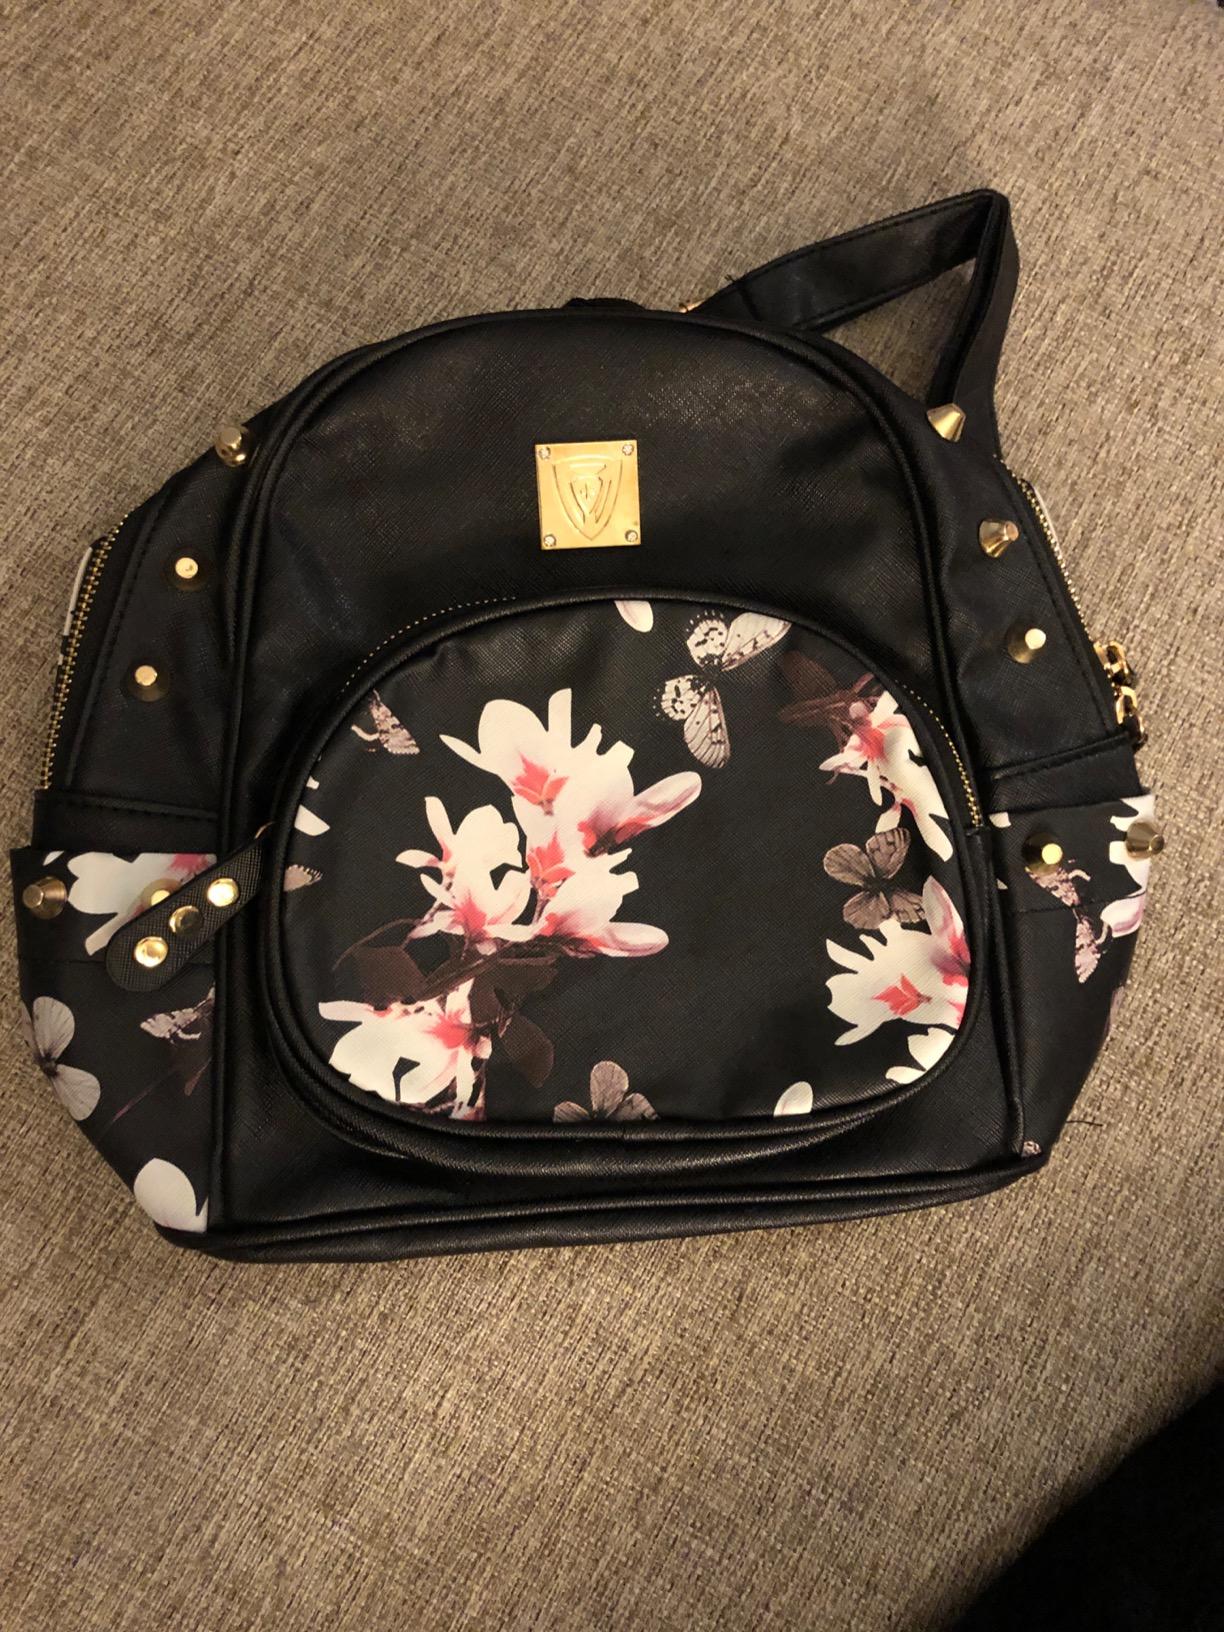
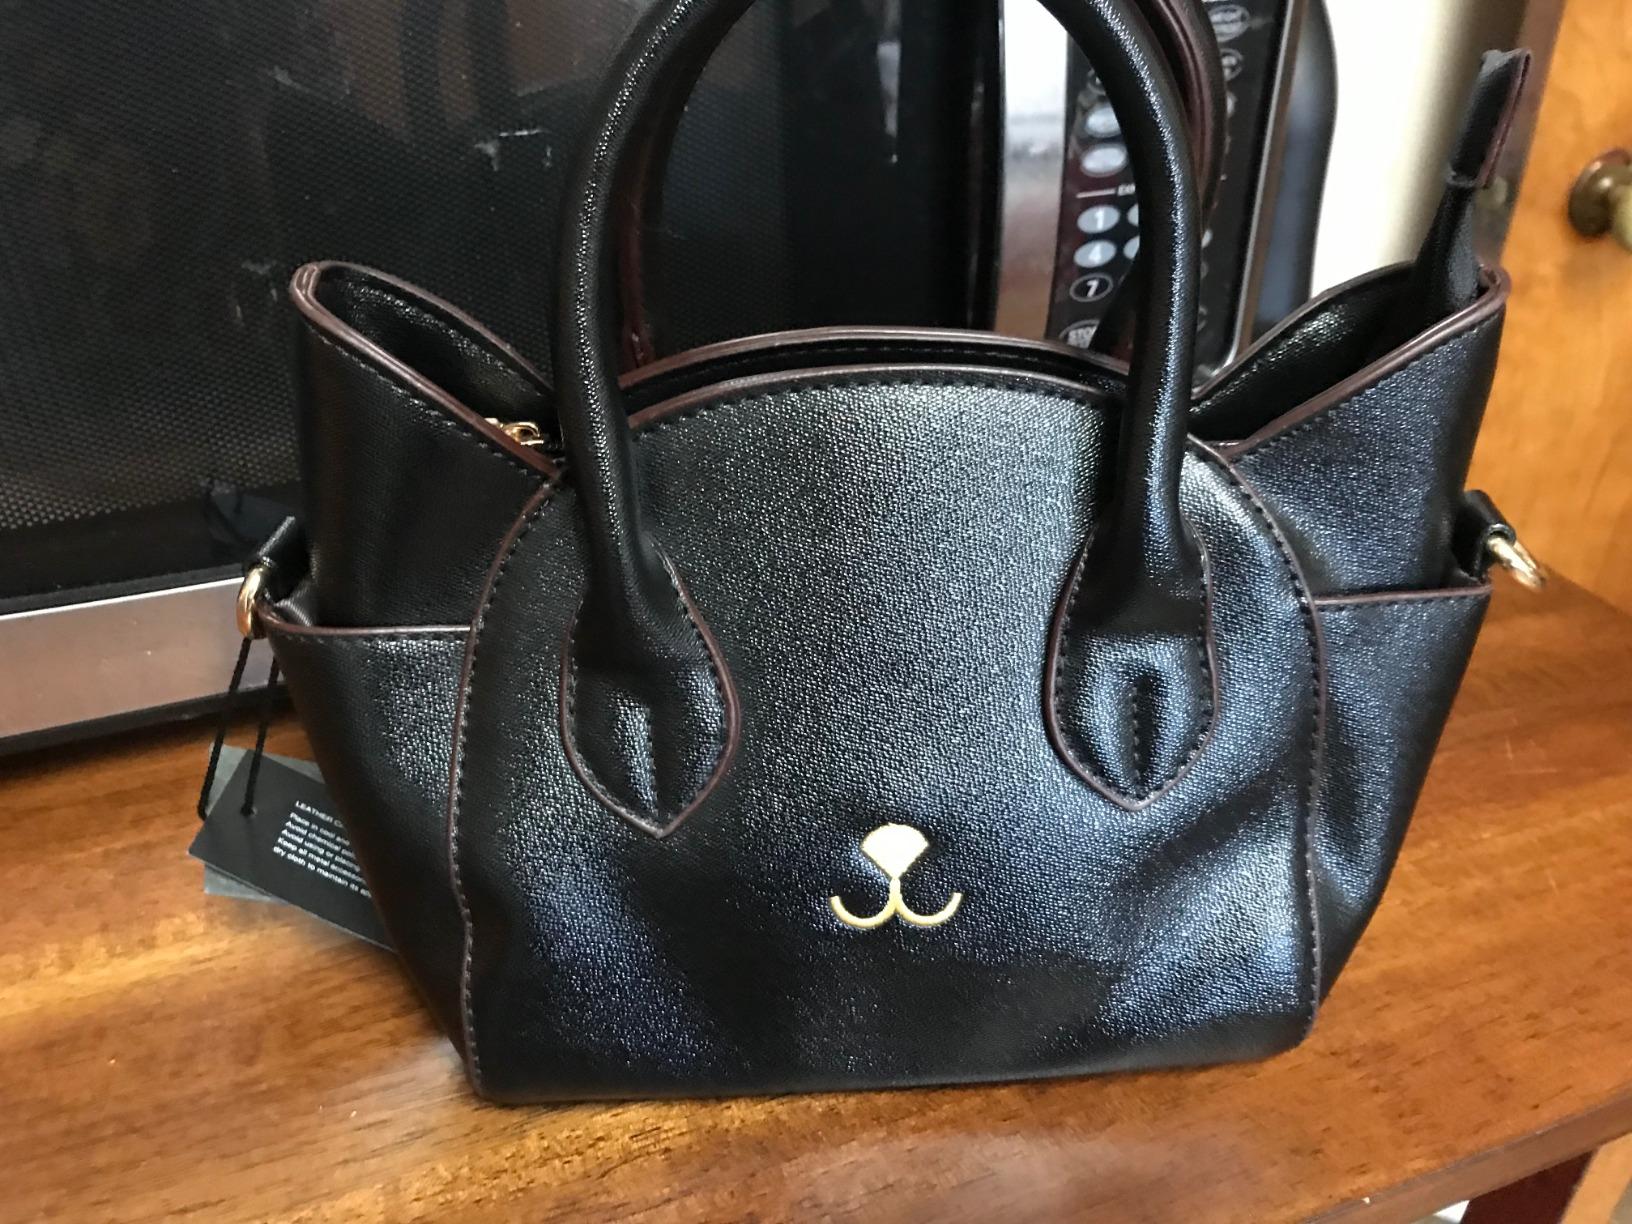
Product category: accessories_handbag
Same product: no